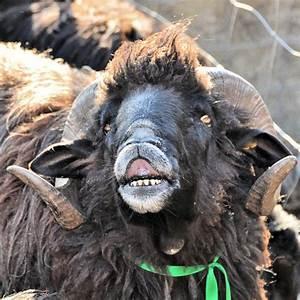
sheep